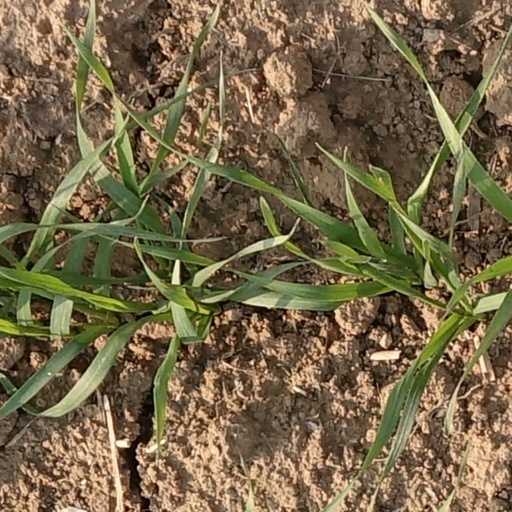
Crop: wheat